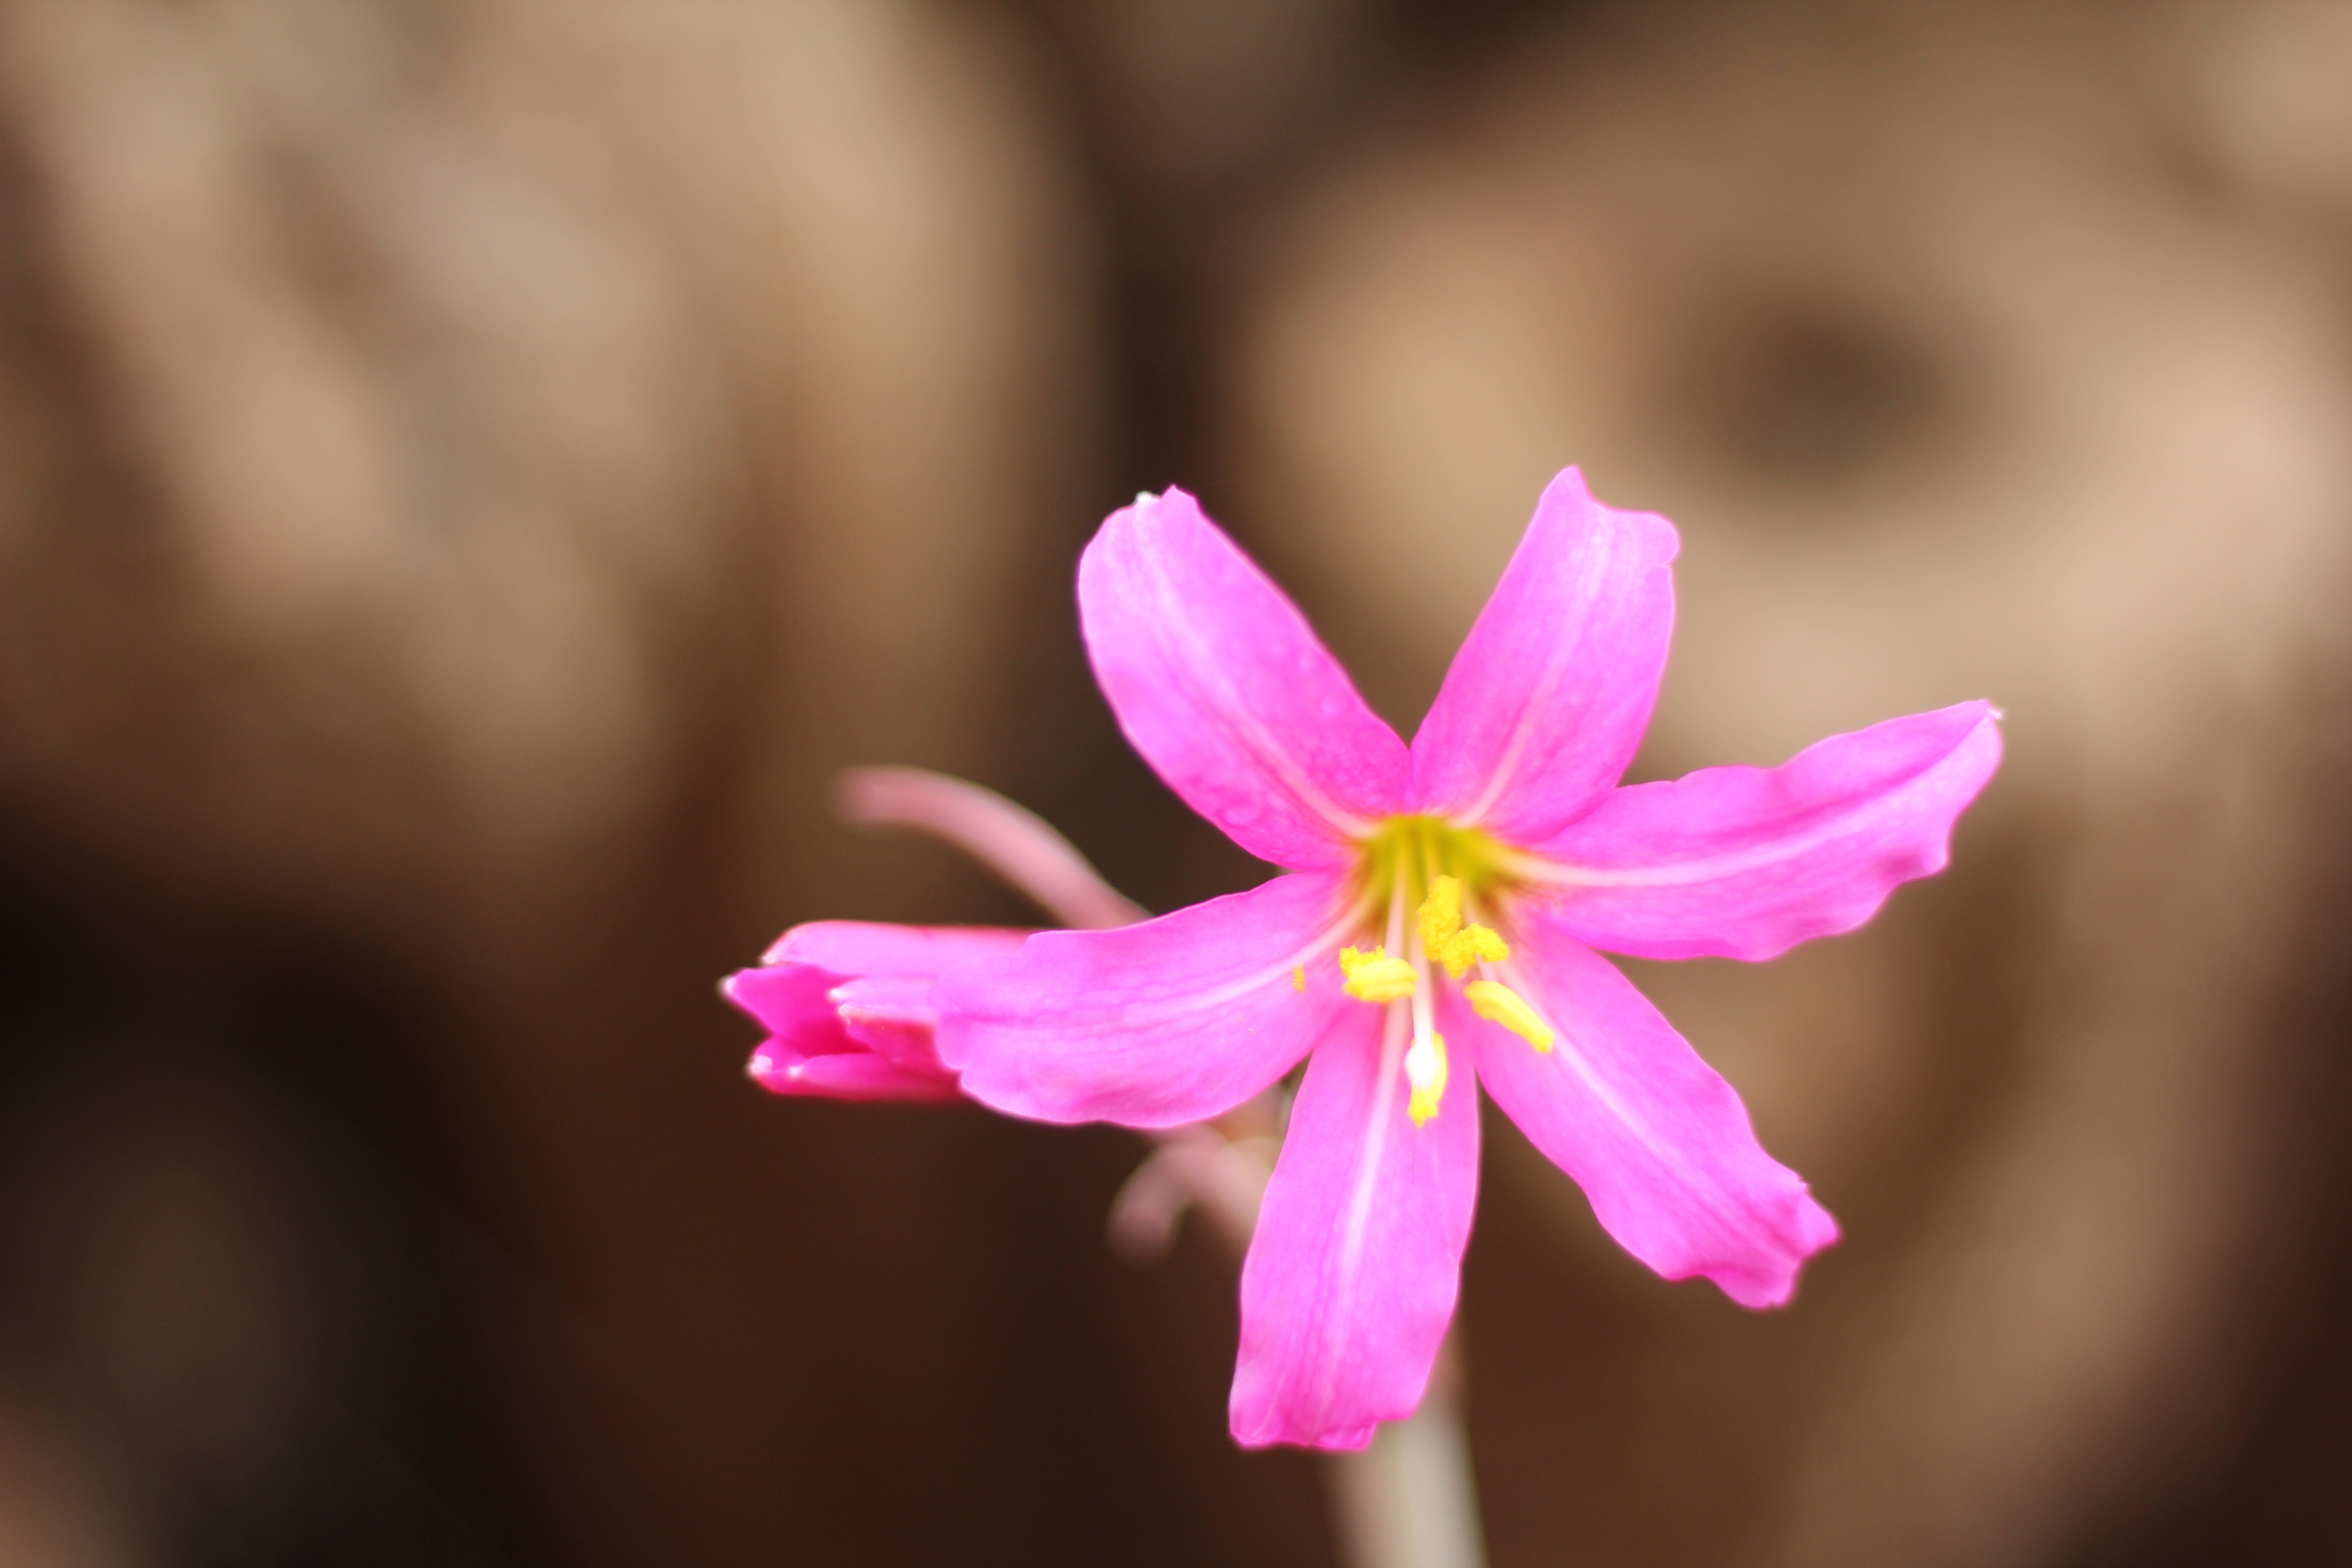
blossom, plant, photography, flower, petal, botany, pink, flora, chile, wildflower, close up, pink flower, macro photography, flowering plant, plant stem, land plant, a a uca, suazo aguirre, rhodophiala rhodolirion